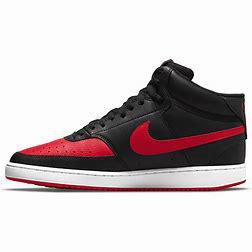
Brand: Nike
Model: Court